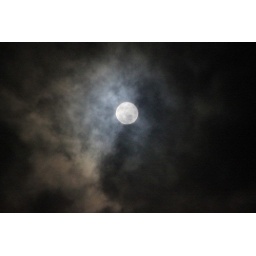
Shot thru clouds in davenport florida dec 31 2009. Next blue moon will be in 19 years.